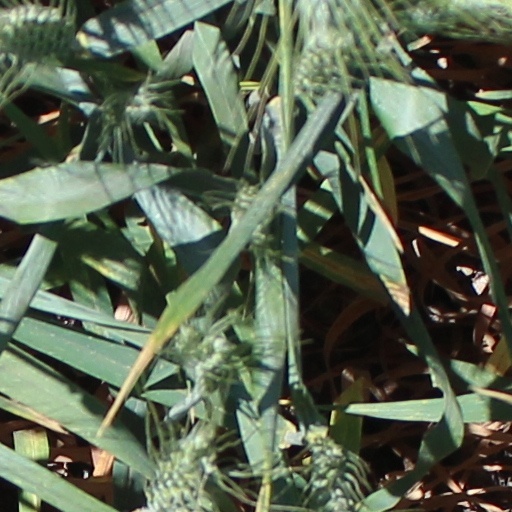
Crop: wheat